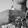
ASL letter: H